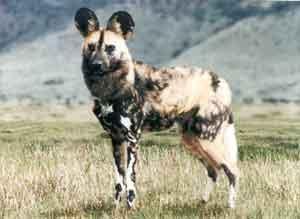
African_hunting_dog